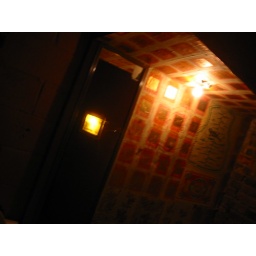
bathroom in the Double Happieness in NYC - in was the bar from &amp;quot;25th Hour&amp;quot;